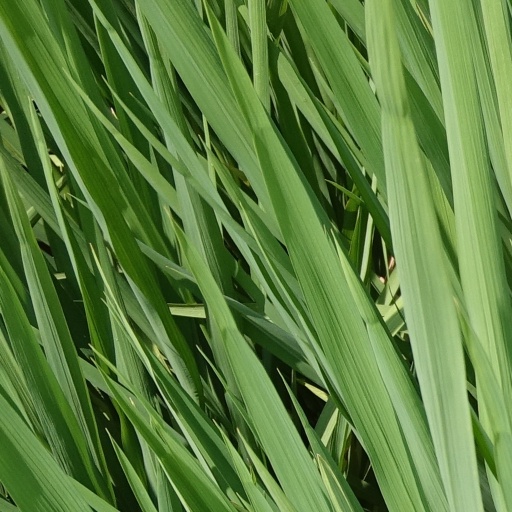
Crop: rice